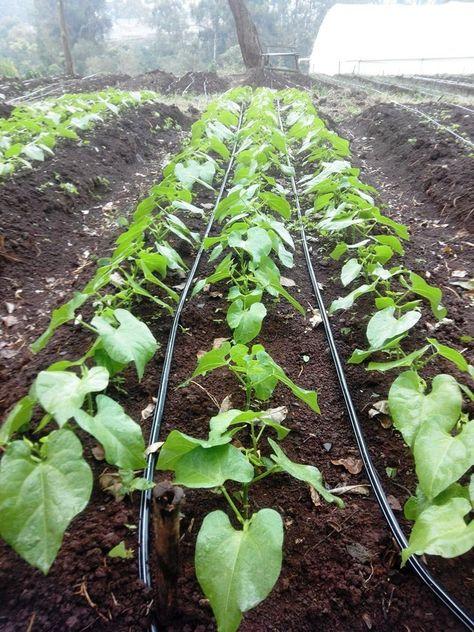
Huu ni umwagiliaji wa kisasa hujulikana kama "irrigation " mazao hupandwa Kwa mstari na mpangilio maalumu na hivyo kuruhusu mipira ya umwagiliaji kupitia Katikati yake na kunyweshelea mazao haya.